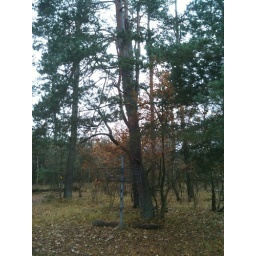
The damaged fir tree with memorial sign in front (see previous photo).